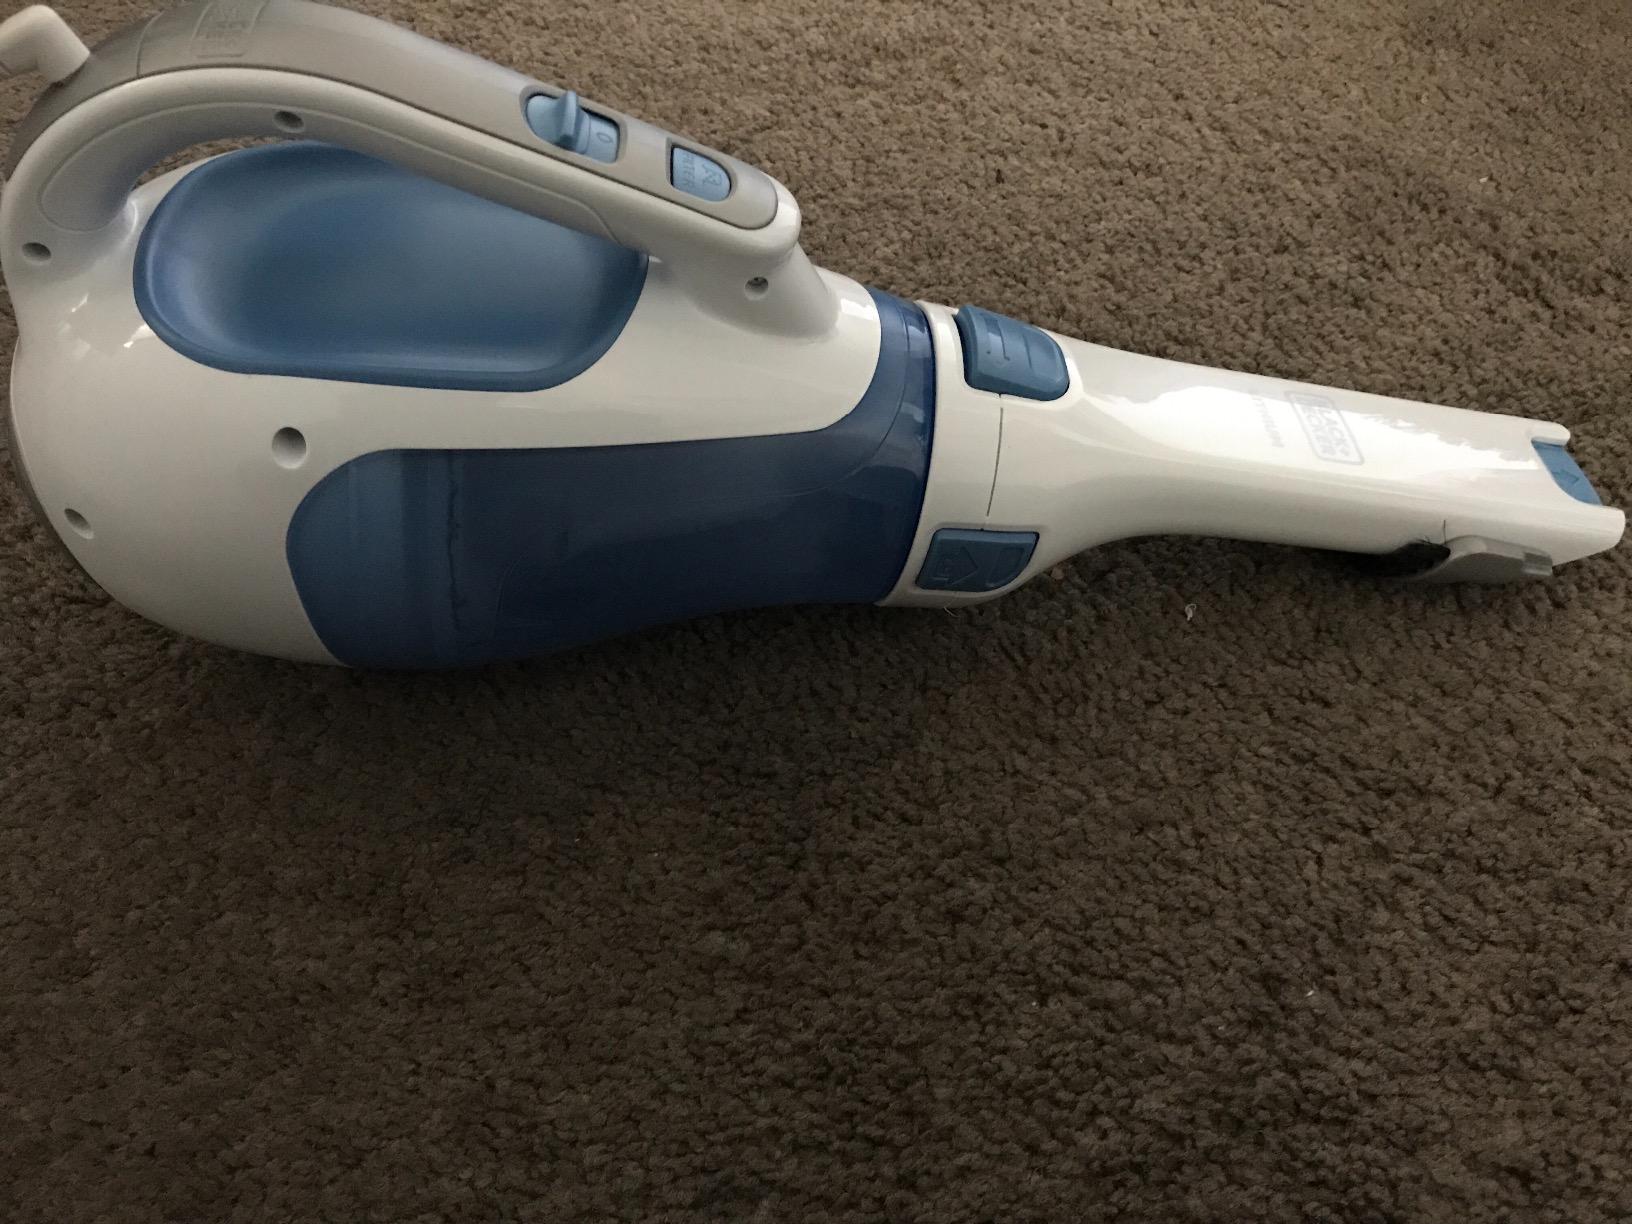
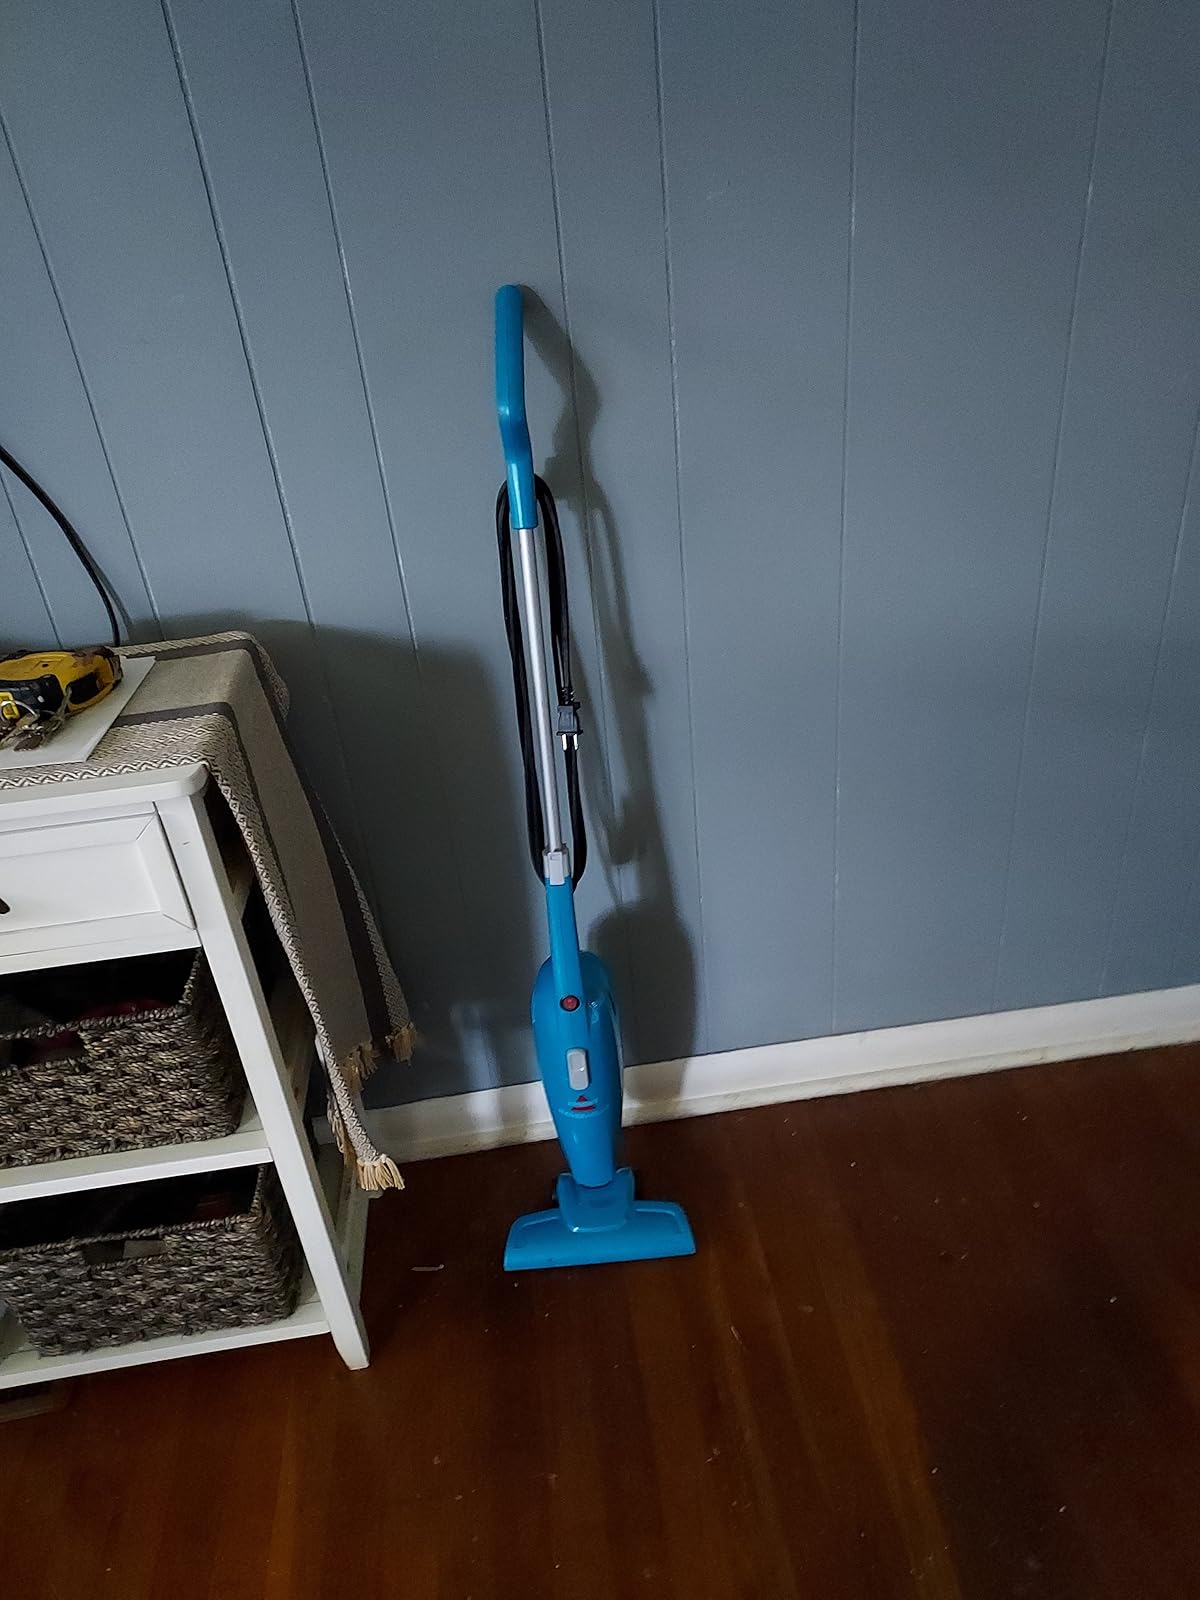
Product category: items_vacuum
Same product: no